Palace of Europe

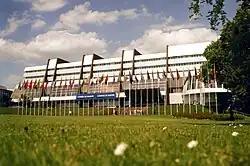
Facade of the Palace of Europe with flags of member States

The Palace of Europe is a building located in Strasbourg, France, that has served as the seat of the Council of Europe since 1977 when it replaced the "House of Europe". Between 1977 and 1999 it was also the Strasbourg seat of the European Parliament.